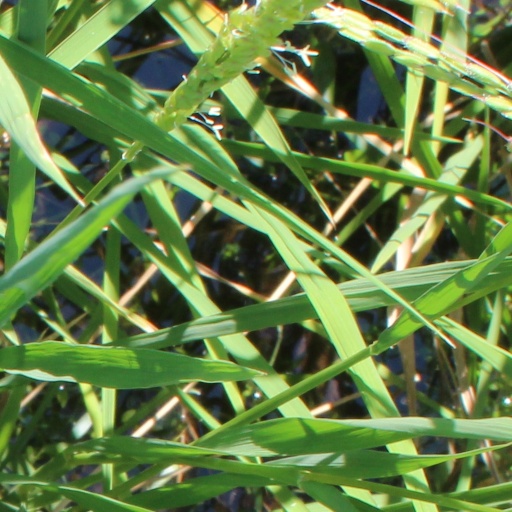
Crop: rice